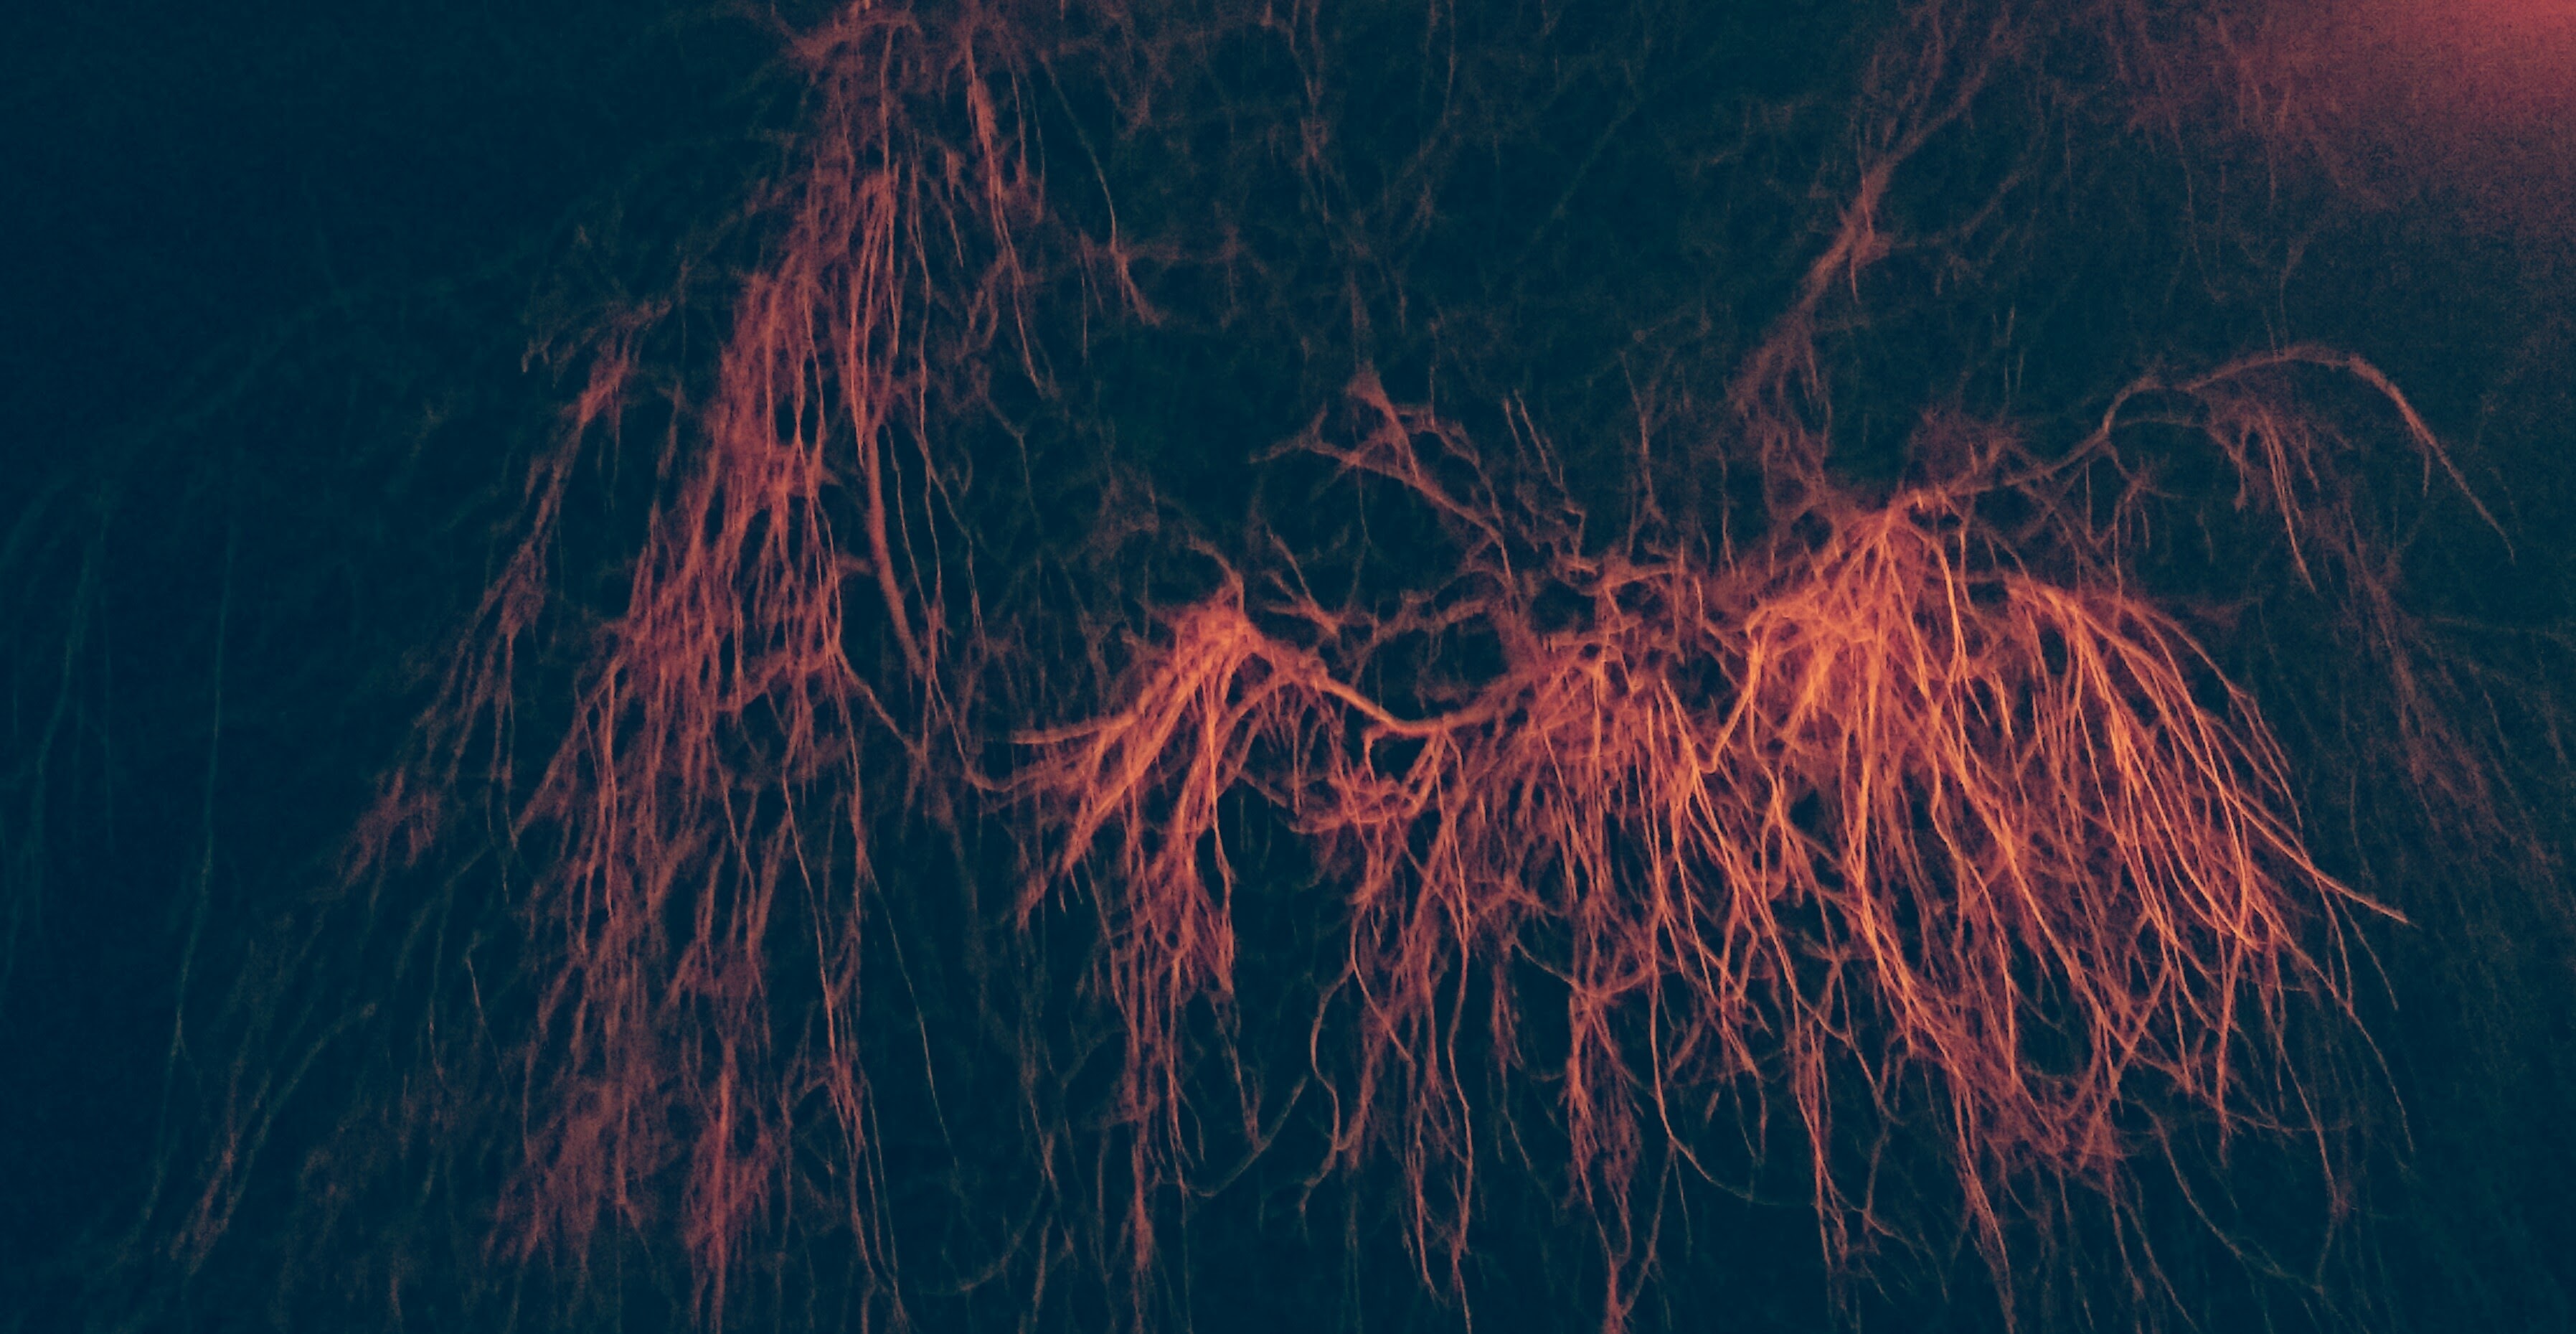
night, sunlight, geological phenomenon